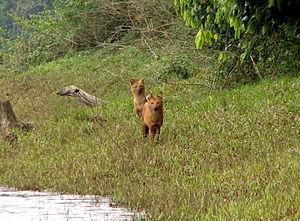
Dholes dans le parc national de Periyar, Kerala, Inde